Robert Poyntz (died 1520)

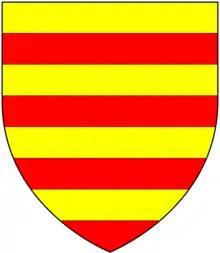
Arms of Poyntz: "Barry of eight or and gules"

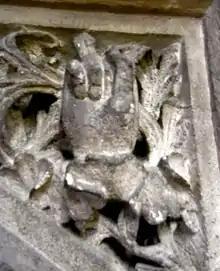
canting crest of Poyntz: "A hand clenched", from the French "poigne", "fist". Sculpted in spandrel above entrance door to the "Poyntz Chapel" built by Sir Robert Poyntz in the Gaunt's Chapel, Bristol

Sir Robert Poyntz (died 1520), lord of the manor of Iron Acton in Gloucestershire, was a supporter of the future King Henry VII at the Battle of Bosworth in 1485. He was buried in the Gaunt's Chapel, Bristol, in the magnificent "Chapel of Jesus" (known as the "Poyntz Chapel"), a chantry chapel built by him.